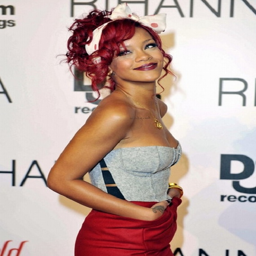
a spoke model for fashion business